Natalia Morari

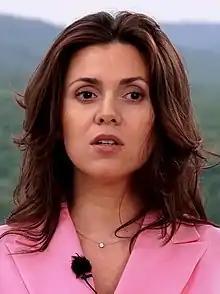
Morari in 2021

Natalia Morari (born 12 January 1984) is a Moldovan journalist, known for her investigative work and political talk shows.